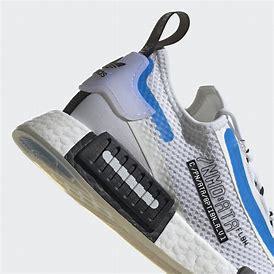
Brand: Adidas
Model: NMD_R1 Spectoo